Head louse

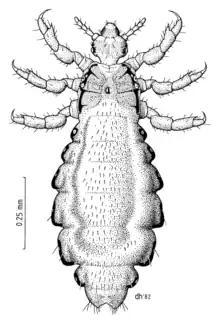
"Pediculus humanus capitis" by Des Helmore

The head louse (Pediculus humanus capitis) is an obligate ectoparasite of humans. Head lice are wingless insects that spend their entire lives on the human scalp and feed exclusively on human blood. Humans are the only known hosts of this specific parasite, while chimpanzees and bonobos host a closely related species, "Pediculus schaeffi". Other species of lice infest most orders of mammals and all orders of birds.